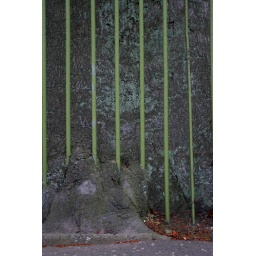
Ok then i'll go around you then!!!!Looks like an elephants leg but its a tree